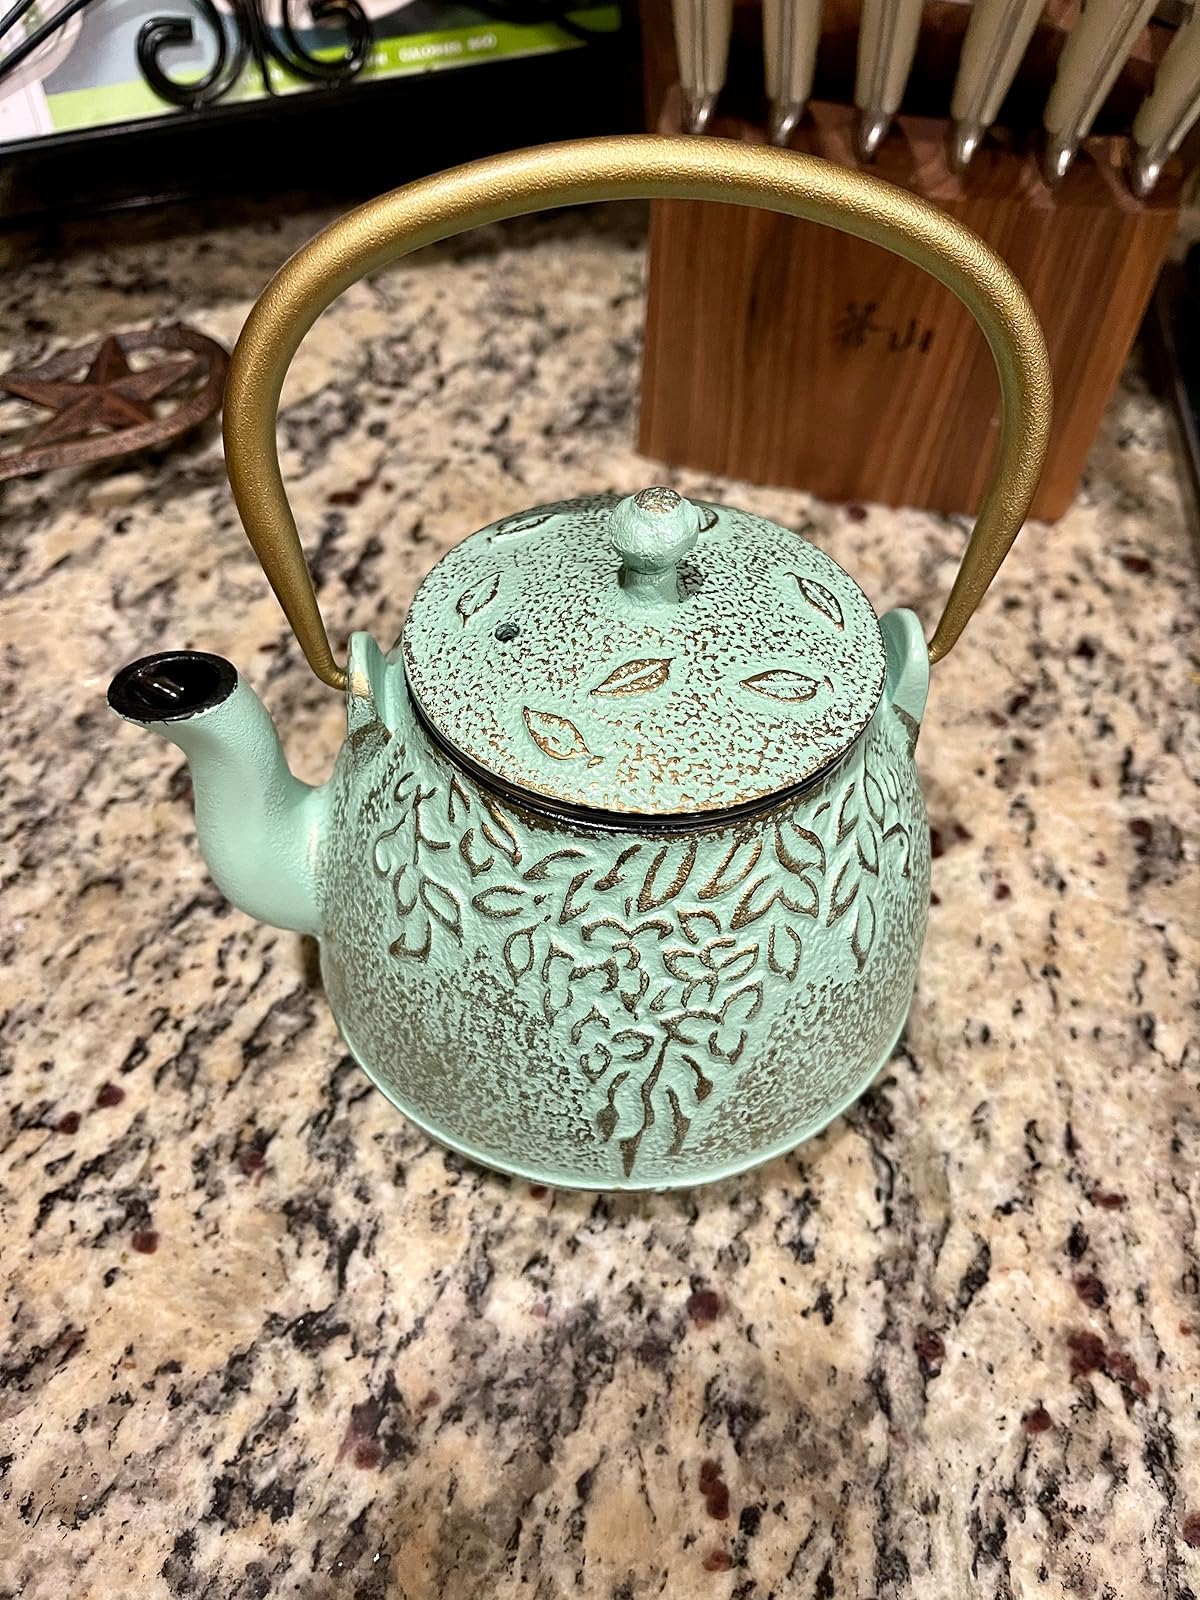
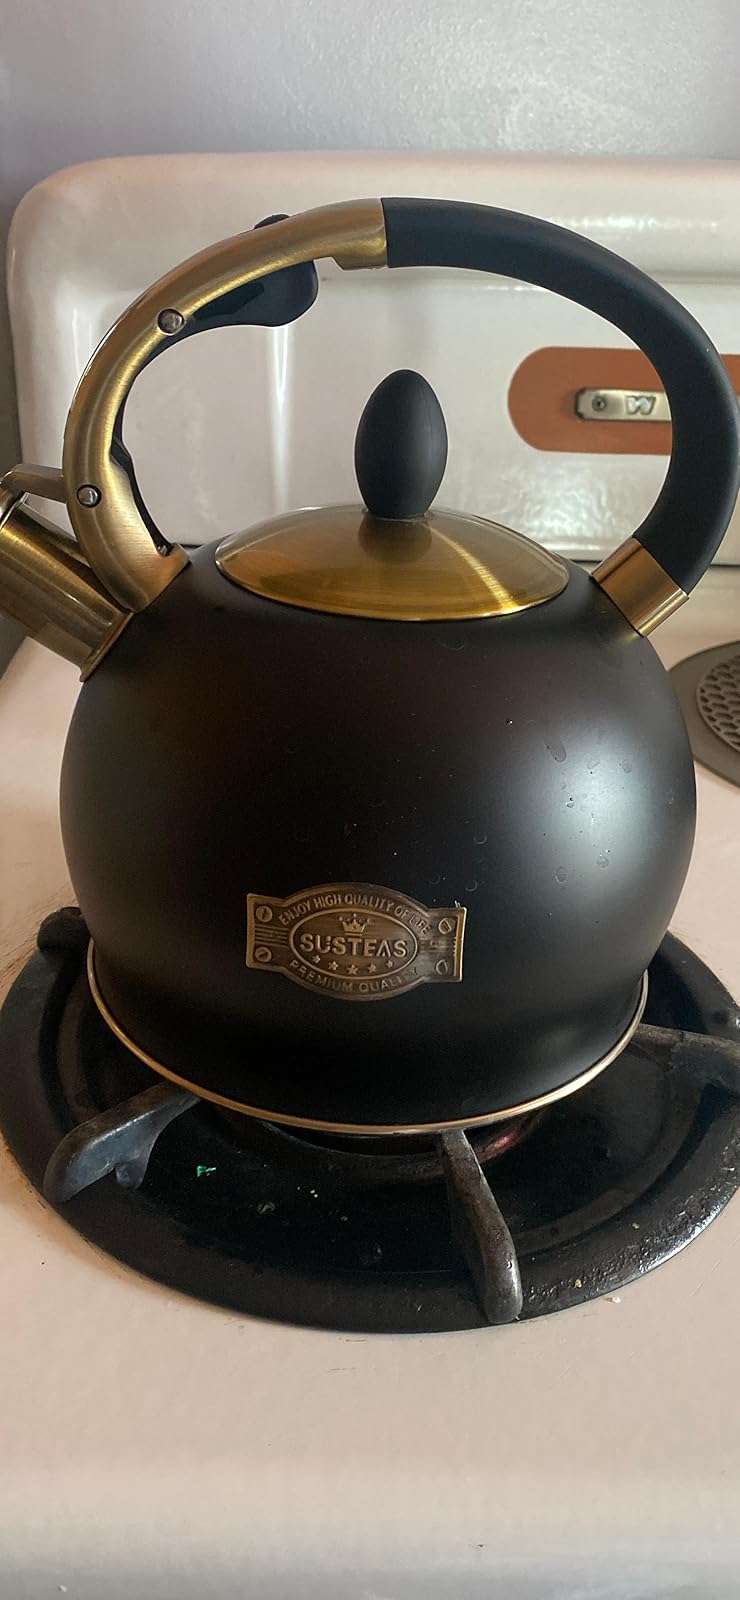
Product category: items_kettle
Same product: no